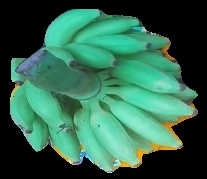
Variety: elakki-bale
Grade: grade2